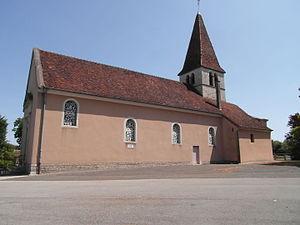
Châteaurenaud est une ancienne commune française du département de Saône-et-Loire et la région Bourgogne-Franche-Comté, associée à Louhans depuis le 1ᵉʳ juillet 1973 puis fusionné le 1ᵉʳ janvier 2013.
Louhans est une commune française située géographiquement dans la plaine de Bresse, et administrativement dans le département de Saône-et-Loire dont elle est un des chefs lieux d'arrondissement, en région Bourgogne-Franche-Comté.